Hominy Ridge Shelter House

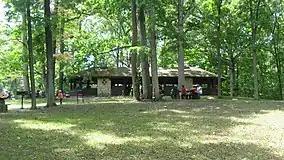
Hominy Ridge Shelter House, July 2012

Hominy Ridge Shelter House is a historic park picnic shelter complex located in the Salamonie River State Forest, Lagro Township, Wabash County, Indiana. The shelterhouse was built in 1937 by the Civilian Conservation Corps, and is a rectangular Rustic style timber and stone structure with a five sided porch on each end. Associated with the shelter are 13 stone and timber picnic tables and the remains of a stone wall and an outhouse.